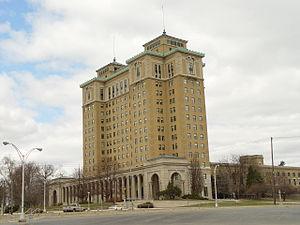
Le système médical adventiste regroupe les établissements médicaux gérés par le mouvement protestant de l'Église adventiste du septième jour. Il se compose d'environ 170 hôpitaux et sanitariums, 430 cliniques et dispensaires, ainsi que 160 orphelinats, maisons de retraite et écoles d’infirmiers. Ses prémices remontent à la fondation de l'Église adventiste du septième jour sous l'impulsion d’Ellen White et de John Harvey Kellogg.
Le sanitarium de Battle Creek est un ancien centre hospitalier adventiste situé à Battle Creek dans le Michigan. Il fut le premier hôpital du système médical adventiste, qui comprend aujourd’hui 760 établissements à but non lucratif dans le monde entier. Ce monument historique de l'État du Michigan est actuellement le Centre fédéral Hart-Dole-Inouye.